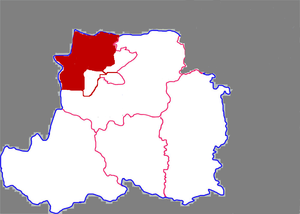
Le district de Longting est une subdivision administrative de la province du Henan en Chine. Il est placé sous la juridiction de la ville-préfecture de Kaifeng.